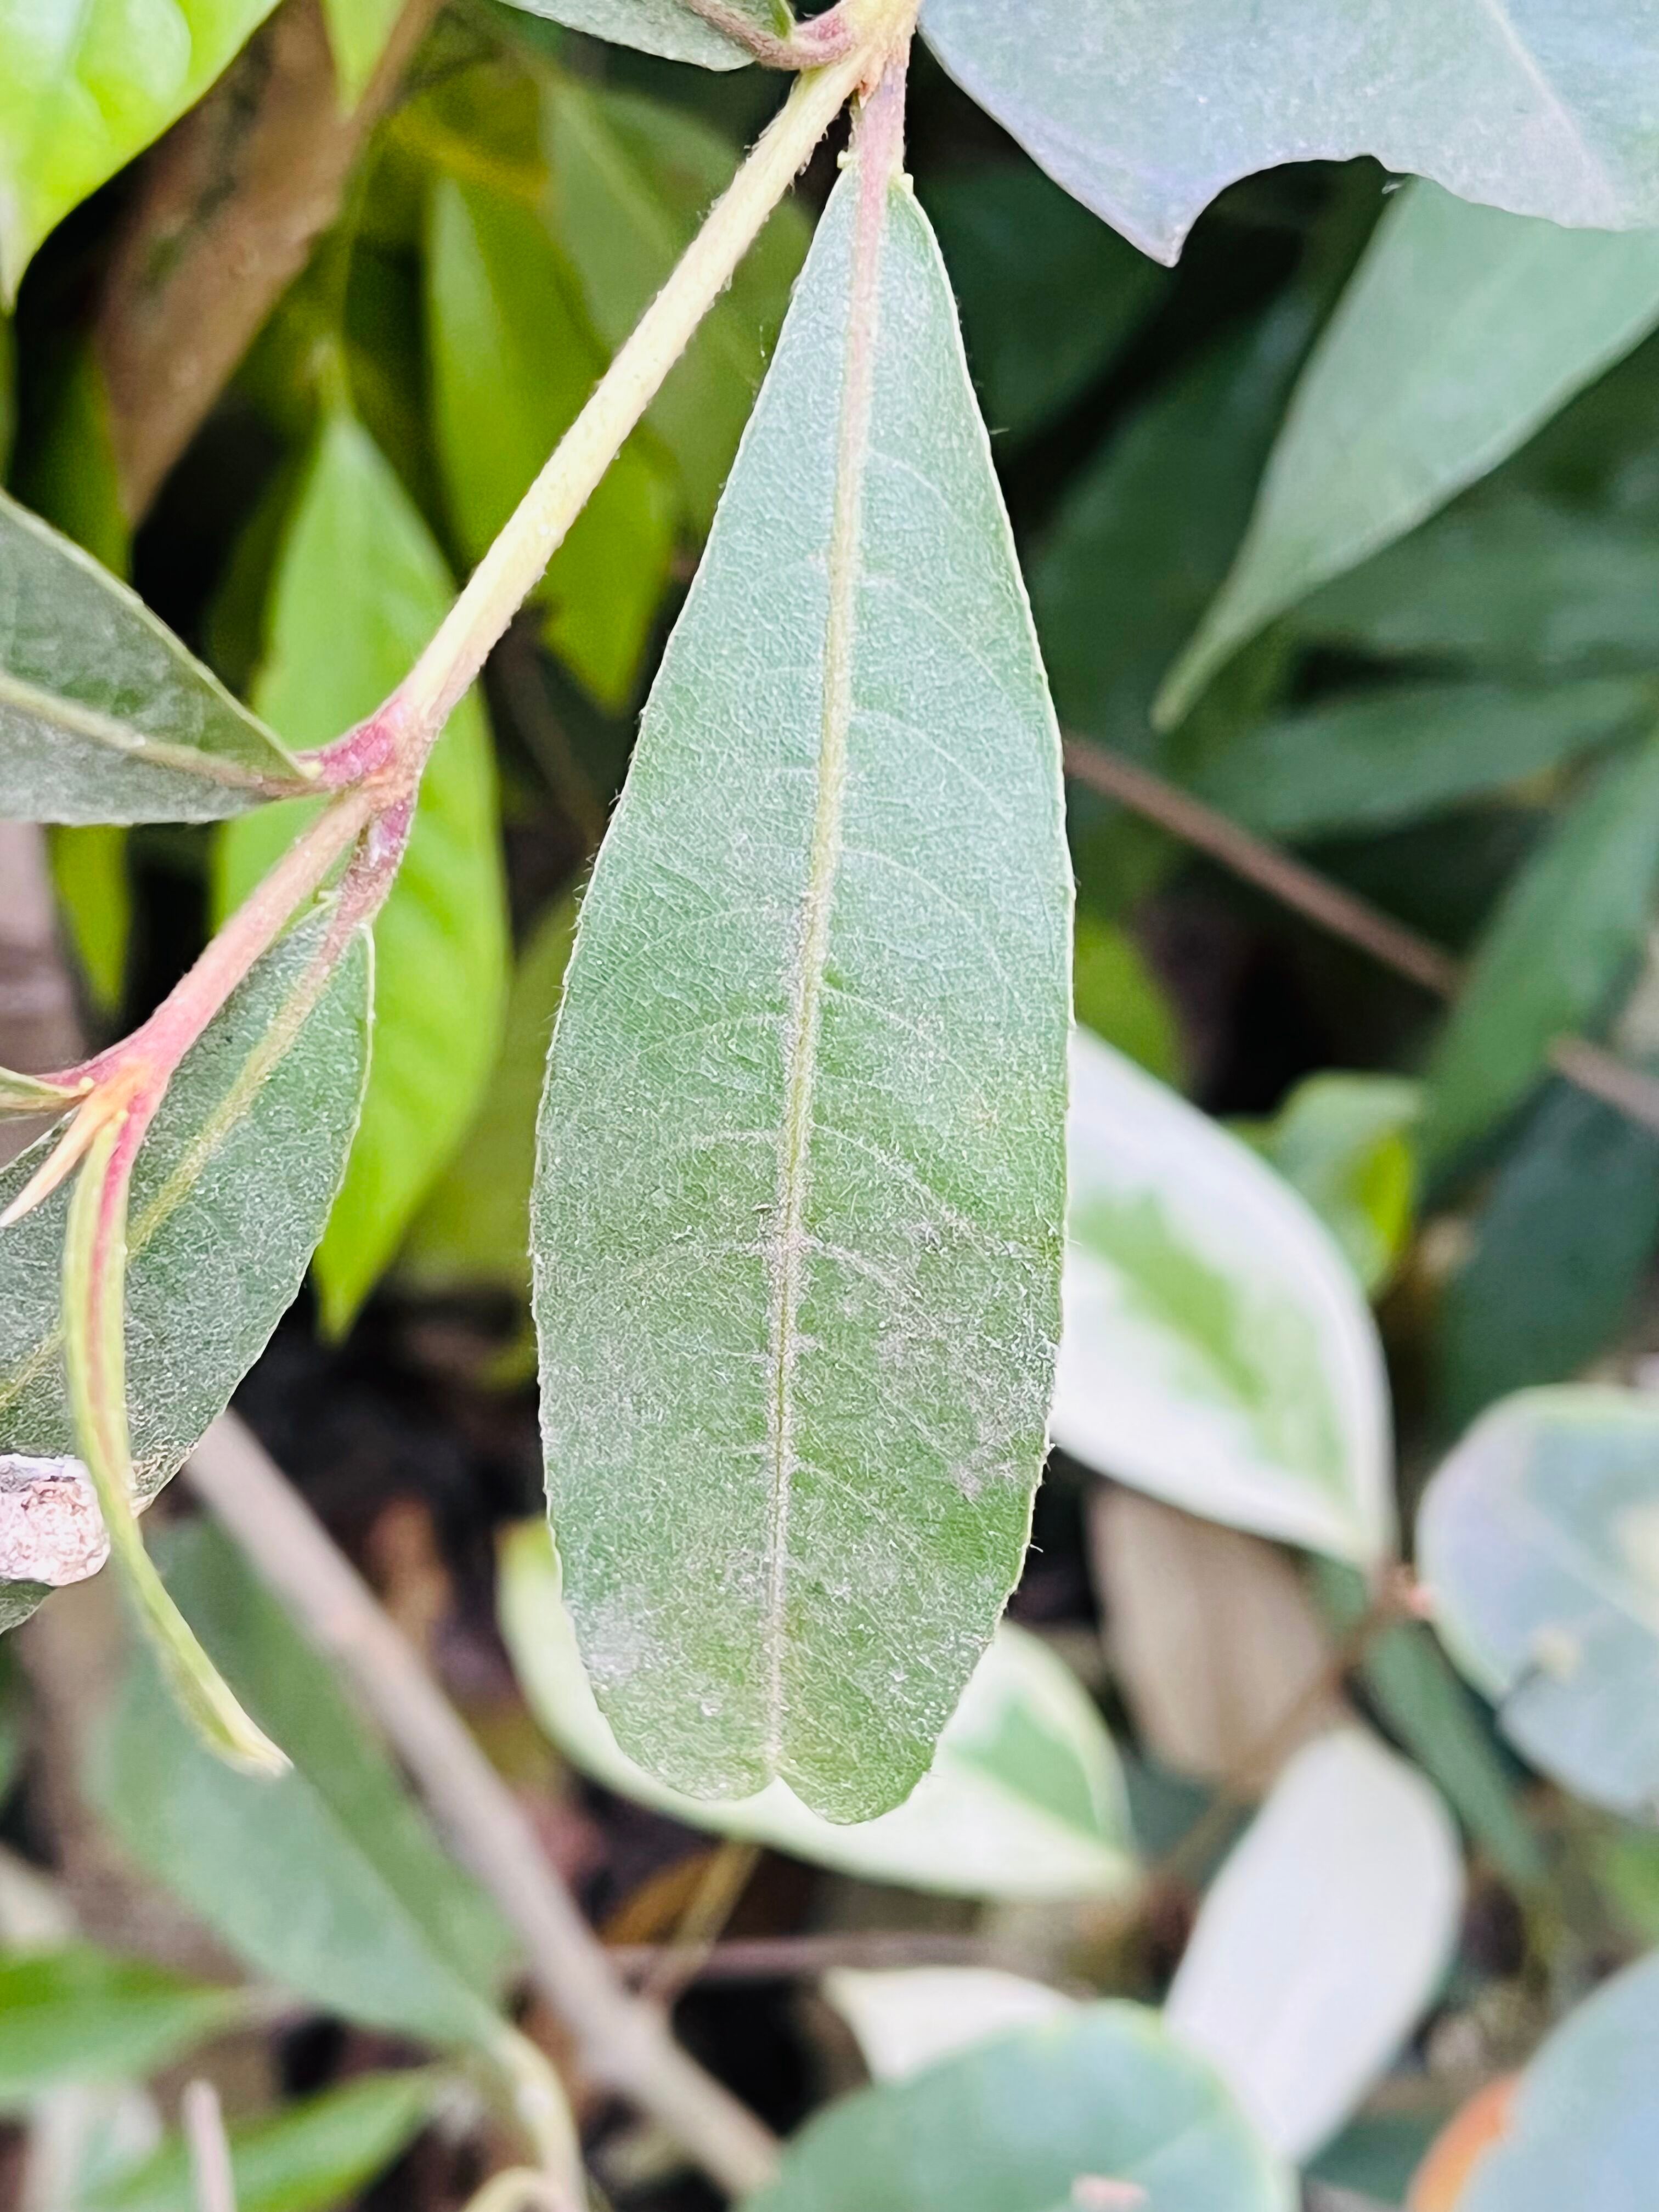
Plant species: terminalia-arjuna